You Don't Mess with the Zohan

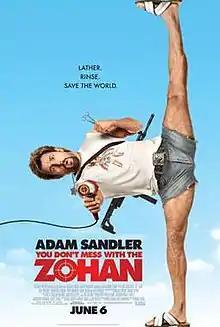
Theatrical release poster

You Don't Mess with the Zohan is a 2008 American satirical action comedy film directed by Dennis Dugan and written by Adam Sandler, Robert Smigel, and Judd Apatow. Sandler also stars, alongside John Turturro, Emmanuelle Chriqui, Nick Swardson, Lainie Kazan, and Rob Schneider. It is the fourth collaboration of Sandler and Dugan.